1971 Tour de France

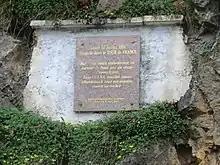
Race leader Luis Ocaña left the Tour with injury following an incident with his rivals as they descended the Col de Menté on stage 14. A plaque there remembers him after his death from suicide, aged 48.

The transition to the Pyrenees began with stage 12, taking the Tour from Orcières-Merlette to Marseille at the coast. The day's high temperature had brought forward the start time by ten minutes. Whilst Merckx and his team were prepared to race on the start line, new race leader Ocaña arrived late and was at the back of the field saying to journalists that he expected the stage to be a "formality", at the same time dismissing warnings by his teammates of an early attack on the descent from his rival. Merckx's teammate Wagtmans immediately attacked to form a lead group of twelve, including Merckx and two more teammates. The unexpected move fractured the peloton, and many riders fell as tubular tyres glued during the rest day became detached from wheels rims. The lead group reduced to nine riders on the flat terrain, and they held an advantage of between one and two minutes for the remainder of the stage, with the sprint finish in the Old Port of Marseille won by rider Luciano Armani, ahead of Merckx. The leaders covered the stage distance of in 5:25:28 hours, breaking the record for the fastest average speed of a mass-start Tour stage at . They arrived about one hour ahead of the expected schedule, and the preparations at the finish line not yet been completed, with the race being missed by some fans and dignitaries. The live television slots were missed, and the mayor of Marseille, Gaston Defferre, was so upset that he refused to let the race visit his city again.